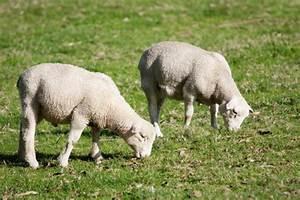
sheep